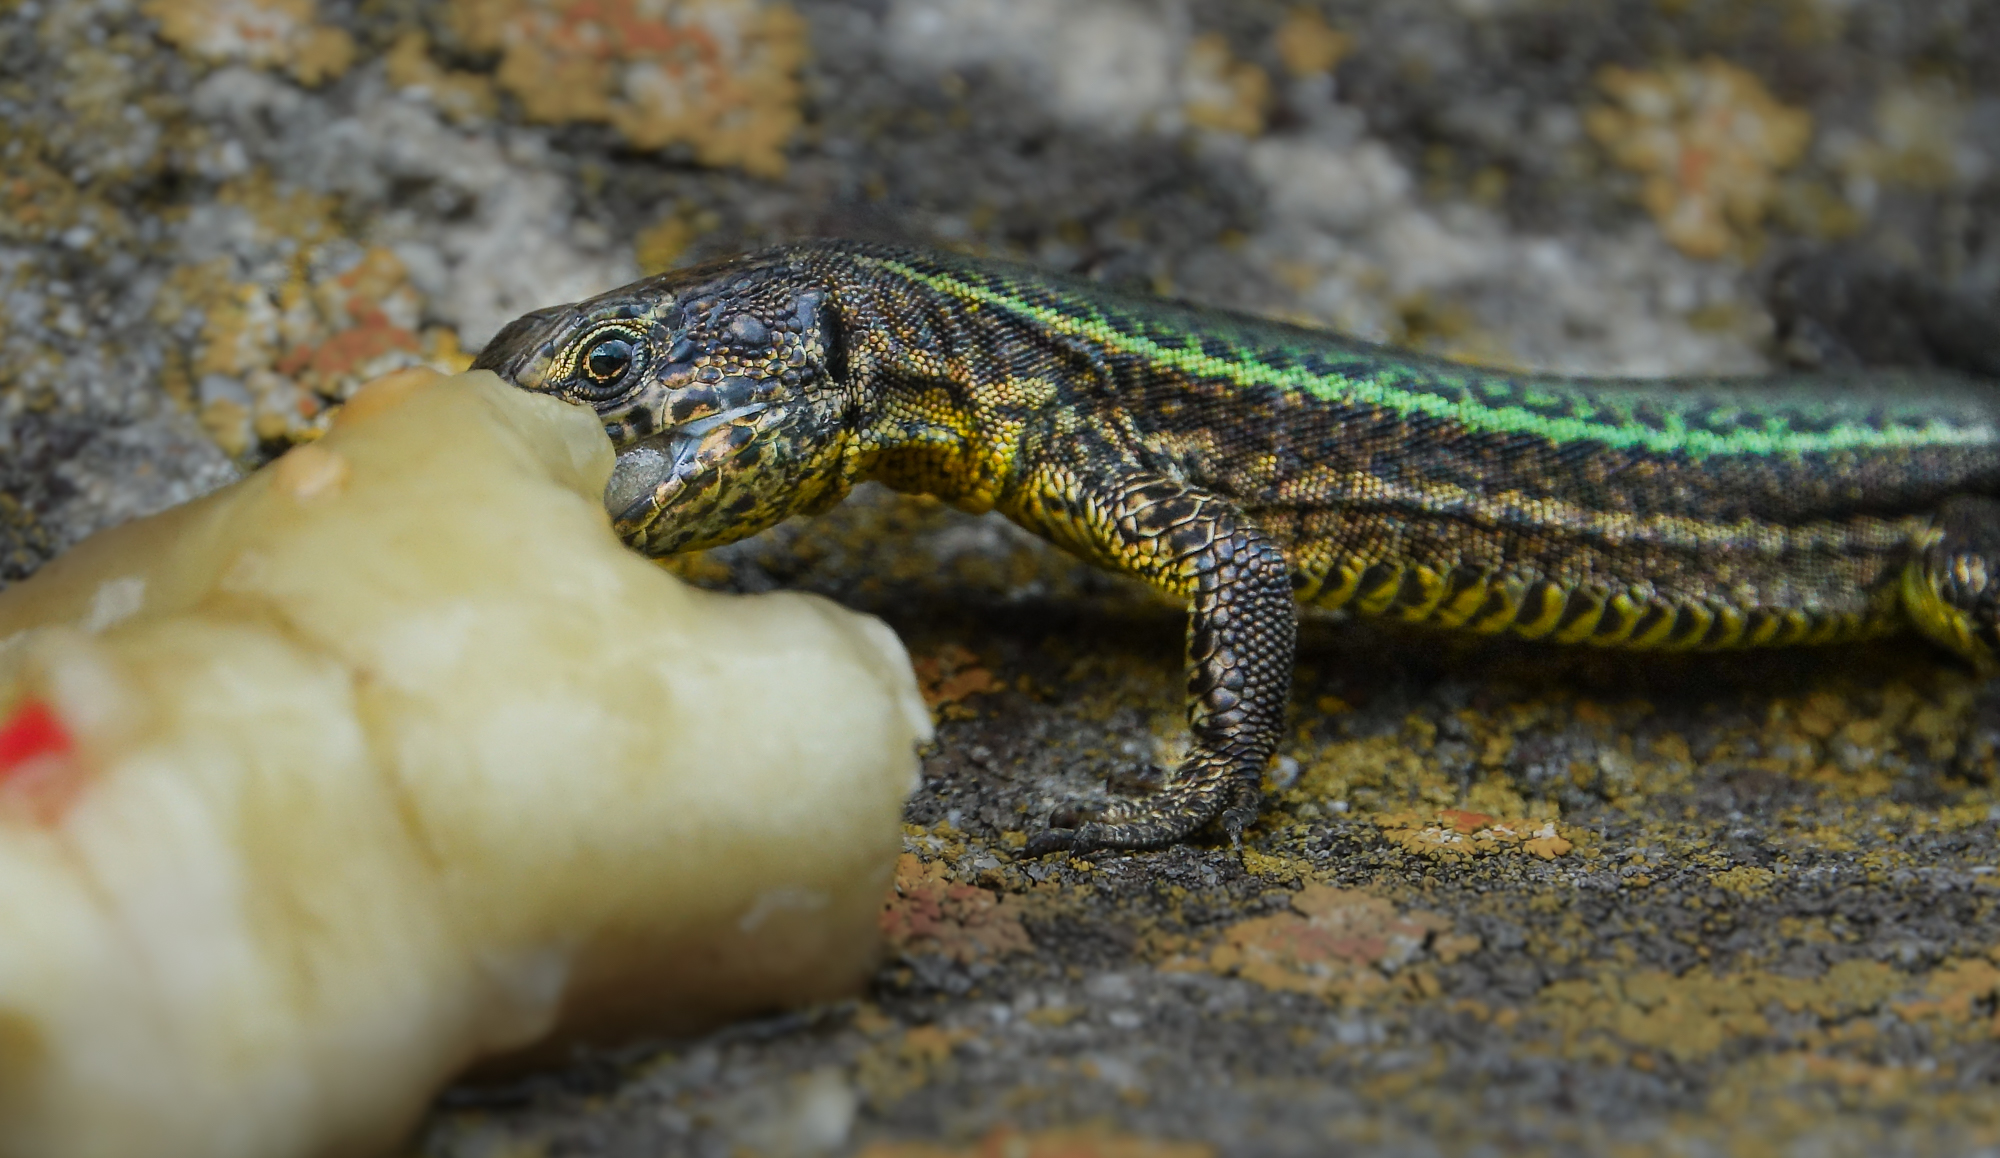
nature, wildlife, reptile, fauna, lizard, animals, vertebrate, newt, naturaleza, salamander, ggl1, gaby1, xovesphoto, sonydscrx10iii, sonyrx10iii, rx10iii, rx10m3, animales, lagartija, lagarto, macro photography, lacerta, salamandridae, lacertidae, lissotriton, smooth newt